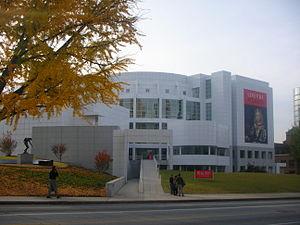
Fondé en 1905, le High Museum of Art est le principal musée d'Atlanta en Géorgie. Ses collections permanentes offrent 14 000 œuvres aux visiteurs ; les collections américaines des XIXᵉ et XXᵉ siècles sont particulièrement riches.